Bündner Wirren

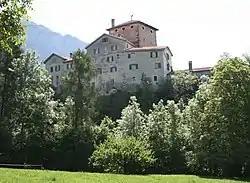
Rietberg Castle, home of Pompeius Planta

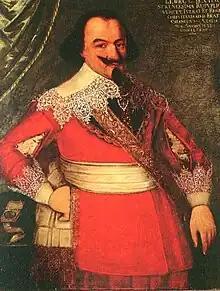
Jörg Jenatsch

In 1618, the young radical Jörg Jenatsch became a member of the court of 'clerical overseers' and a leader of the anti-Habsburg faction. The popular court in Thusis, which was associated with the overseers, outlawed many leading men from the pro-Habsburg faction, notably Rudolf Planta and his brother Pompeius Planta. With the support of the anti-Habsburg court, armed mobs attacked and arrested several pro-Habsburg leaders including the archpriest Nicholas Rusca and the provost at Johann Baptista who was known as Zambra. The Planta brothers escaped the mob, but their estates were burned. The mobs brought the captured men to the court in Thusis. Zambra was accused of conspiring with the Spanish, convicted, and executed. Nicholas Rusca was beaten and died before the court could sentence him to death. The court also handed down 157 convictions against men who had escaped the mobs.